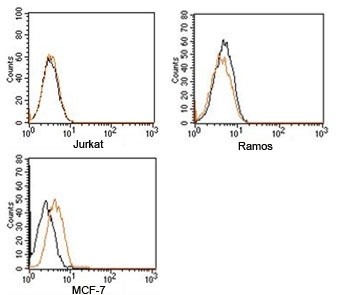
Rabbit IgG Isotype Control Polyclonal Antibody PE Conjugate
Brand: NSJ Bioreagents
Isotype control antibodies are negative controls used to measure non-specific binding or background levels of a primary antibody in different cell types. They are not specific to any target in a cell, yet retain all non-specific characteristics of the antibodies they control.
Category: Business & Industrial > Science & Laboratory > Laboratory Supplies